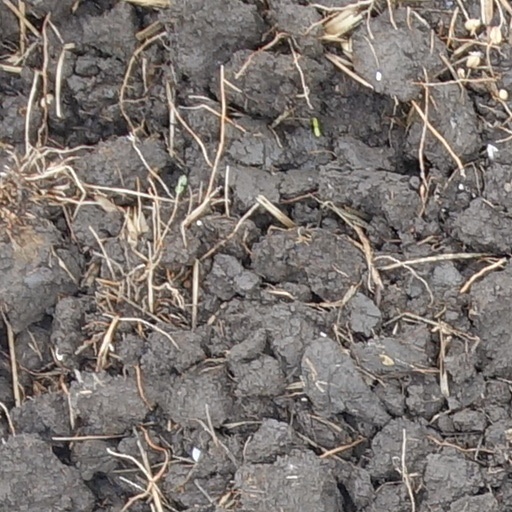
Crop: wheat